1970s in music

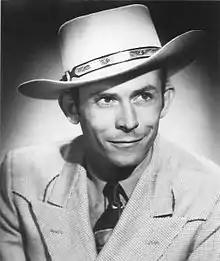
Hank Williams

The most successful female artist in the 1970s was Loretta Lynn, releasing her best-selling album "Coal Miner's Daughter" in 1970. She gained a total of seven number one albums, and 20 number one hit singles including her biggest hit single, 1970s "Coal Miner's Daughter," which went on to sell more than 500,000 copies to date. Several of Lynn's siblings gained national recording contracts, and it was her youngest sister, Crystal Gayle (born Brenda Gail Webb), who would become by far the most successful. Although she has recorded and/or performed traditional country, Gayle's primary style was country pop, and by forging her own path rather than mimicking her famous sister's style, she had several tremendously successful songs, most notably "Don't It Make My Brown Eyes Blue." Lynn also recorded with Conway Twitty multiple times during the 1970s, and had five No. 1 singles together, including "After the Fire Is Gone." Like Lynn, Twitty had family—in this case, his children—who also recorded and had songs make the top 40 of the Billboard country chart, but none of them had sustained, long-term success.